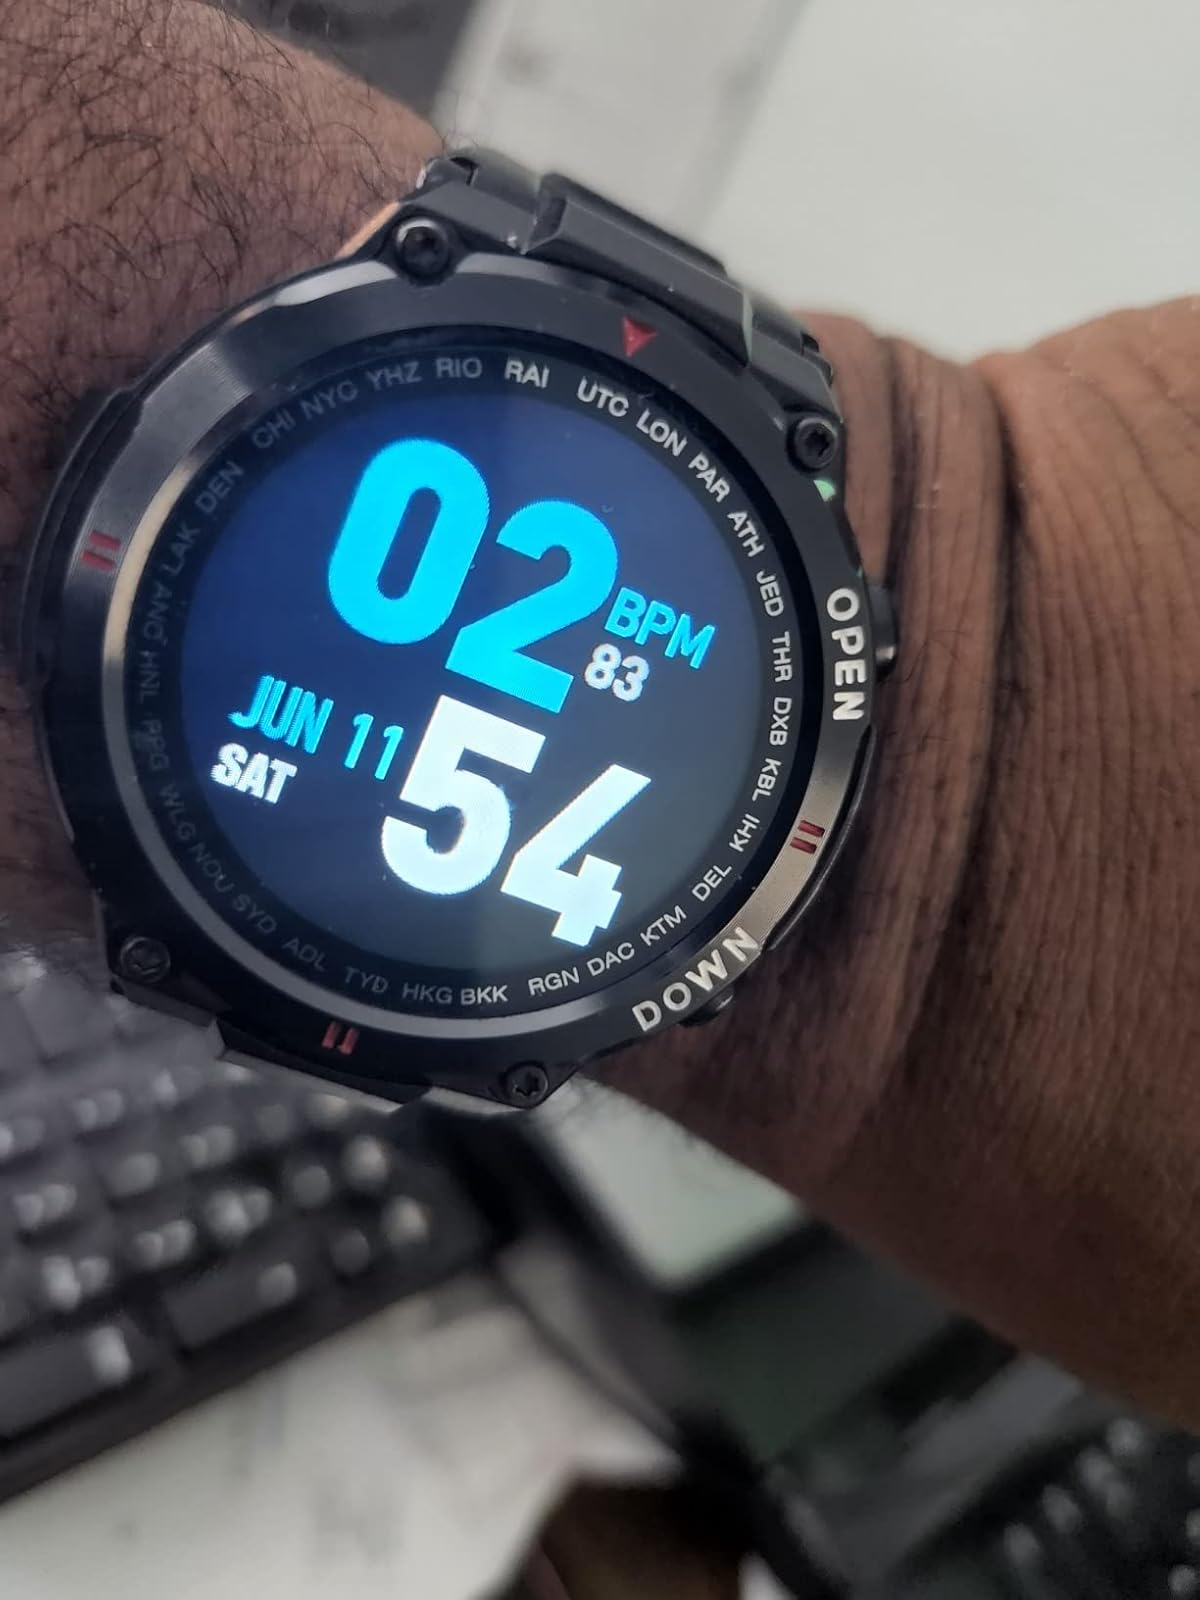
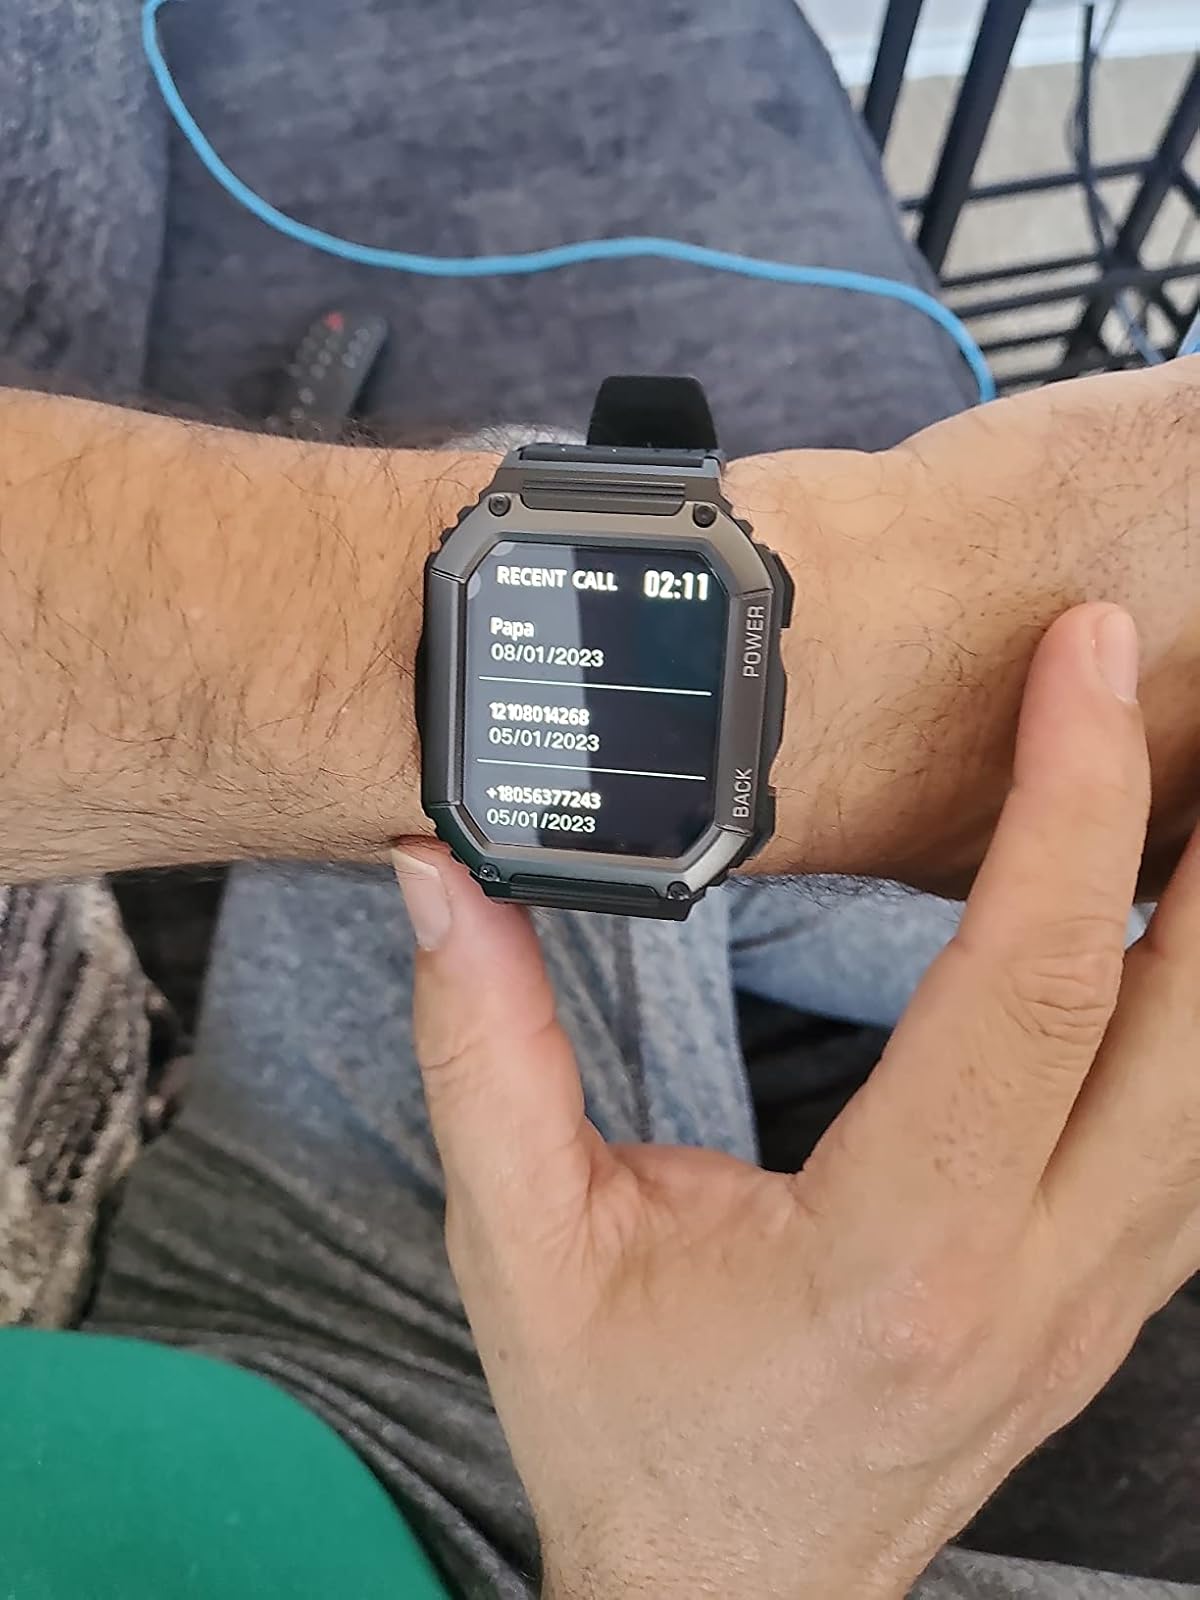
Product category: smartwatch
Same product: no